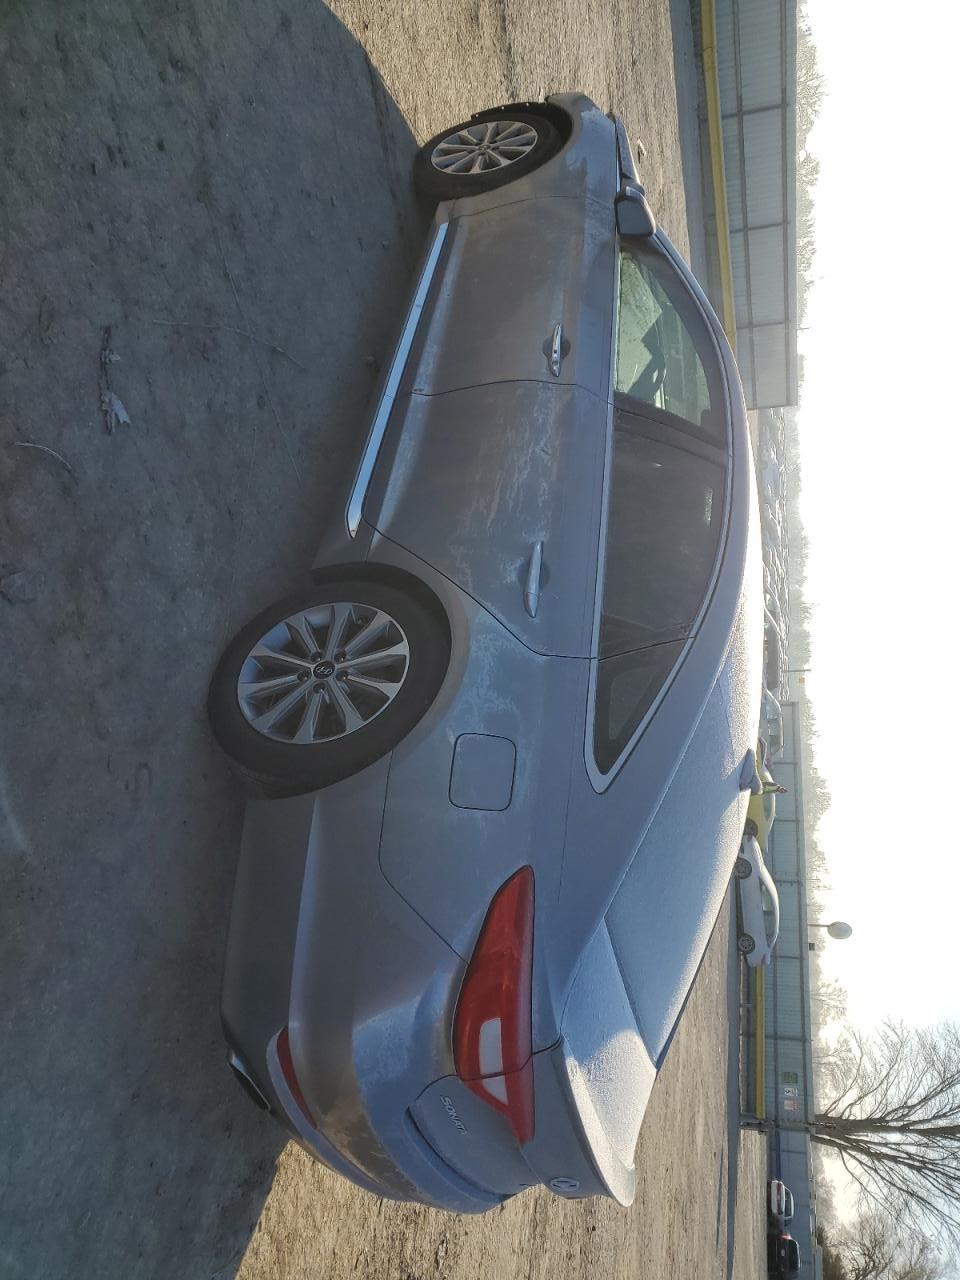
Aucun dommage détecté.
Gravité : aucun